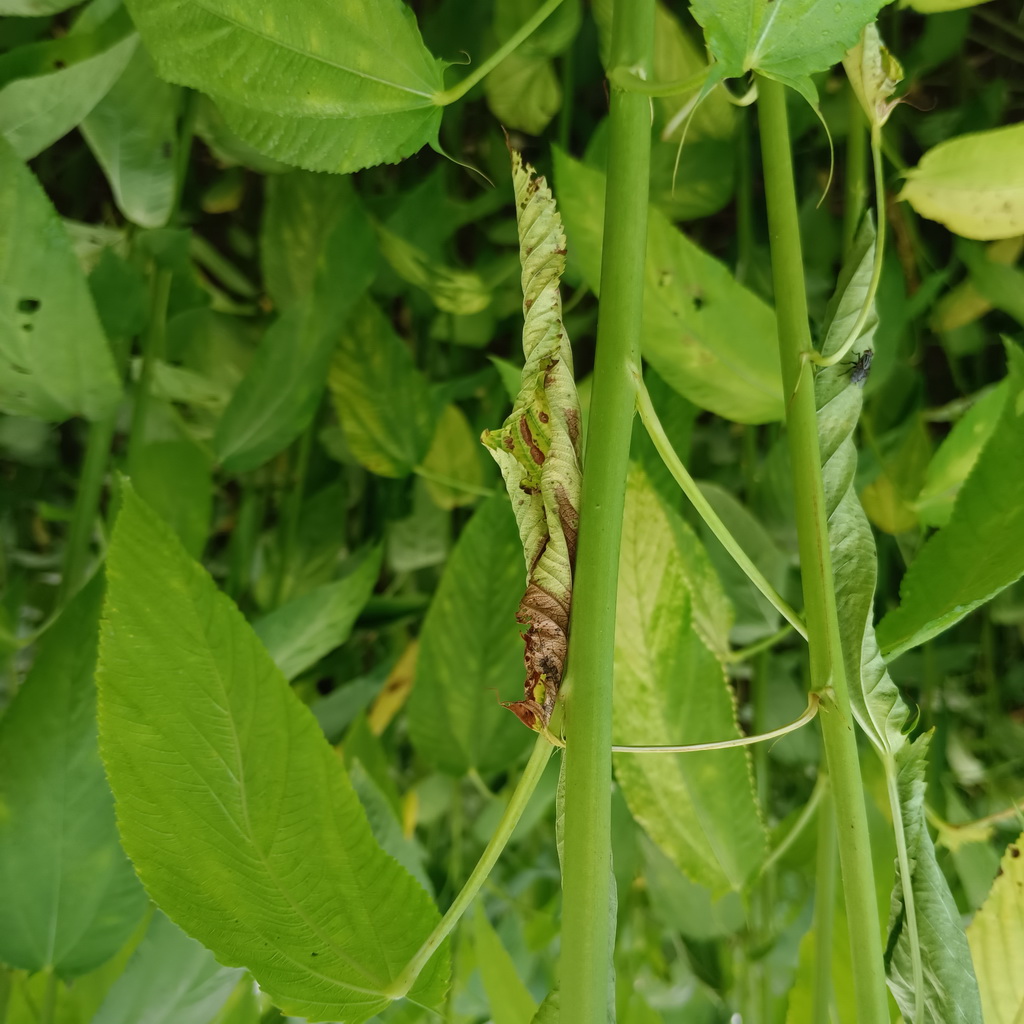
Label: Dieback